List of awards and nominations received by Murphy Brown

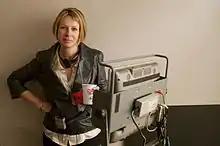
Diane English won two Emmy awards for her role as creator and producer of the series.

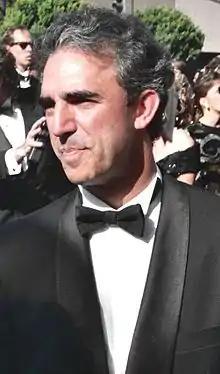
Jay Thomas received two Emmy awards for his role as Jerry Gold.

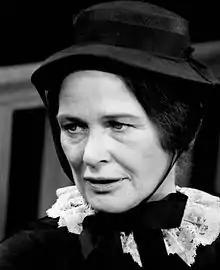
Colleen Dewhurst won two Emmy awards for her role as Murphy Brown's mother Avery.

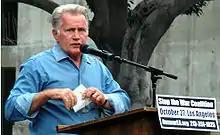
Martin Sheen won an Emmy award for his guest role as Nick Brody.

"Murphy Brown" received 62 Primetime Emmy Award nominations, with 18 wins — 15 Primetime and three Creative Arts. The series received five nominations for the award for Outstanding Comedy Series, winning twice in 1990 and 1992. Candice Bergen won the award for Outstanding Lead Actress in a Comedy Series five times, a record she shares with Julia Louis-Dreyfus and Mary Tyler Moore, and received two further nominations in 1991 and 1993. "Murphy Brown" received a number of nominations for guest performance awards. In the Outstanding Guest Actress in a Comedy Series category, Colleen Dewhurst won the award in 1989 and 1991. Jay Thomas won the Outstanding Guest Actor in a Comedy Series twice in 1990 and 1991 while Martin Sheen won the award in 1994. The series won the award for Outstanding Writing for a Comedy Series twice in 1989 and 1991 as well as the award for Outstanding Directing for a Comedy Series in 1992. The series won two Creative Arts Emmy Awards for Outstanding Editing for a Series – Multi-Camera Production for work by Tucker Wiard.